Urdu

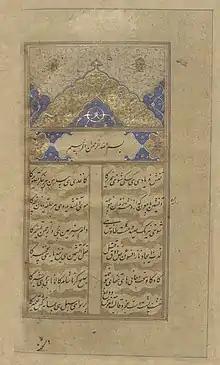
Opening pages of the Urdu divan of Ghalib, 1821

According to the Navadirul Alfaz by Khan-i Arzu, the "Zaban-e Urdu-e Shahi" [language of the Imperial Camp] had attained special importance in the time of Alamgir". By the end of the reign of Aurangzeb in the early 1700s, the common language around Delhi began to be referred to as "Zaban-e-Urdu", a name derived from the Turkic word "ordu" (army) or "orda" and is said to have arisen as the "language of the camp", or ""Zaban-i-Ordu"" means ""Language of High camps"" or natively ""Lashkari Zaban"" means ""Language" "of" "Army"" even though term Urdu held different meanings at that time. It is recorded that Aurangzeb spoke in Hindvi, which was most likely Persianized, as there are substantial evidence that Hindvi was written in the Persian script in this period.